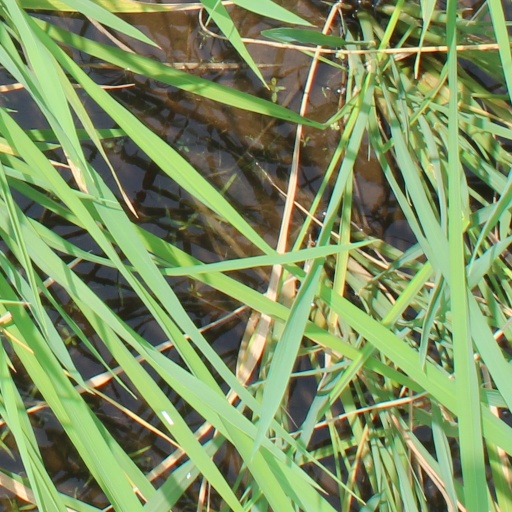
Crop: rice